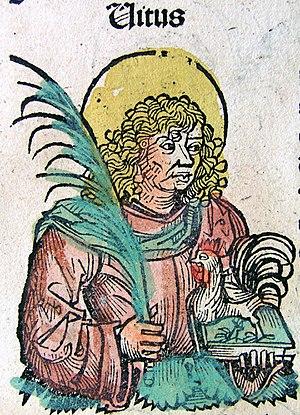
Guy ou Gui est un prénom masculin d'origine germanique et fêté le 12 juin.